Sclerolaena densiflora

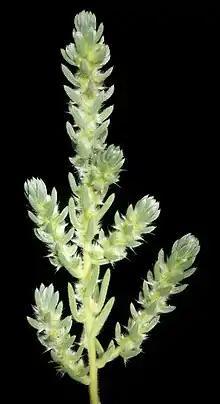

Sclerolaena densiflora is a species of flowering plant in the family Amaranthaceae, native to Western Australia. It was first described in 1904 by William Vincent Fitzgerald as "Bassia densiflora", but was transferred to the genus, "Sclerolaena" in 1978 by Andrew John Scott.